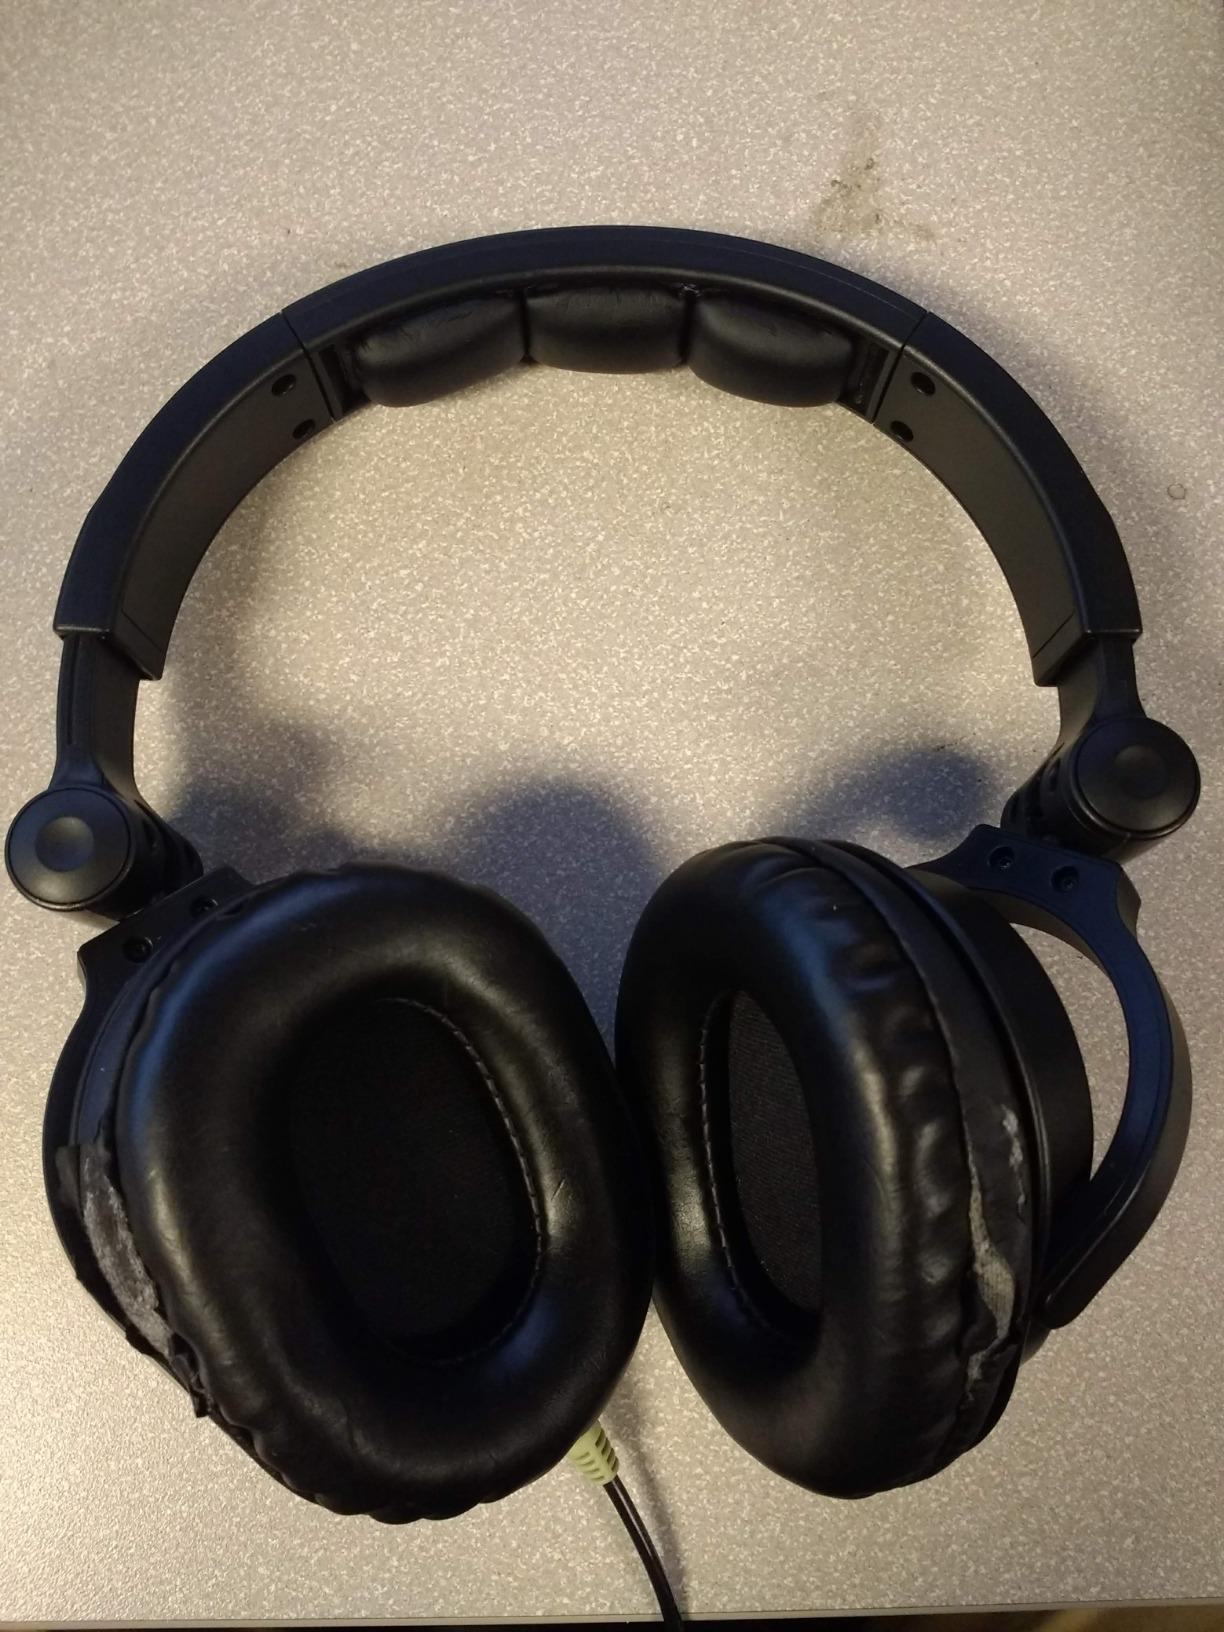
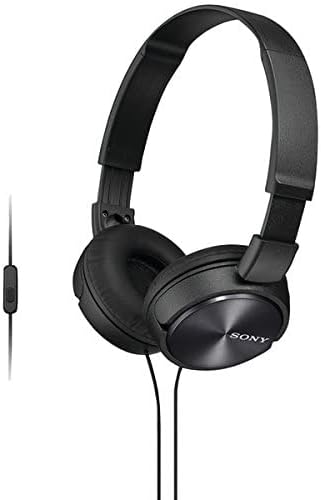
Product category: headphones
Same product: no